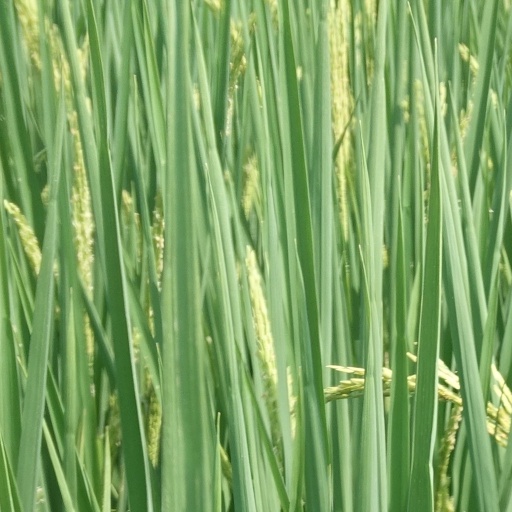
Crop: rice